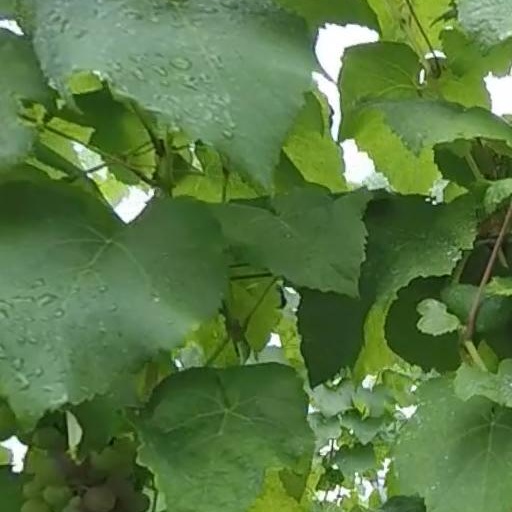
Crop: grape